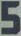
Number: 5